Mount Baden-Powell

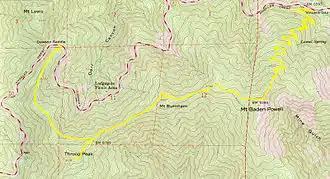
Trail connecting Mt. Burnham to Mt. Baden-Powell

At in elevation, Mount Baden-Powell is traditionally considered to be the 5th highest peak of the San Gabriel Range; however it is the second highest peak in the range with more than of prominence, and is the highest peak not part of the Mount San Antonio massif.